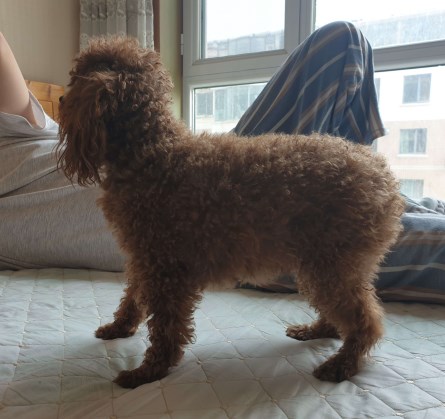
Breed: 7449-n000128-teddy